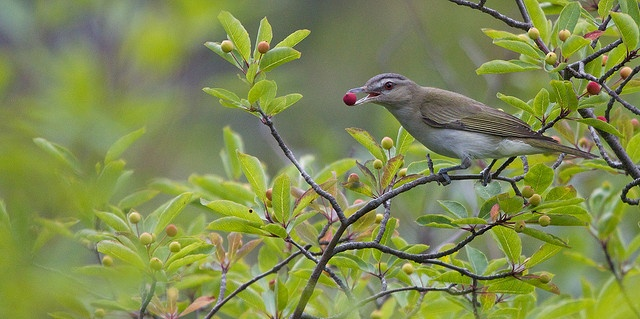
A bird is perched on a tree with a berry in his mouth.
Bird eating berry standing on leafy tree branch.
A bird perched on a branch in the middle of a tree.
A bird sitting on a tree branch with a berry in its mouth.
The bird is perched on the branch of the tree.